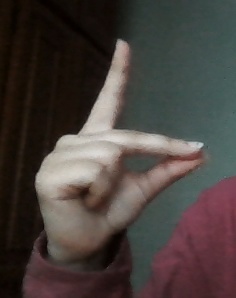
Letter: ta